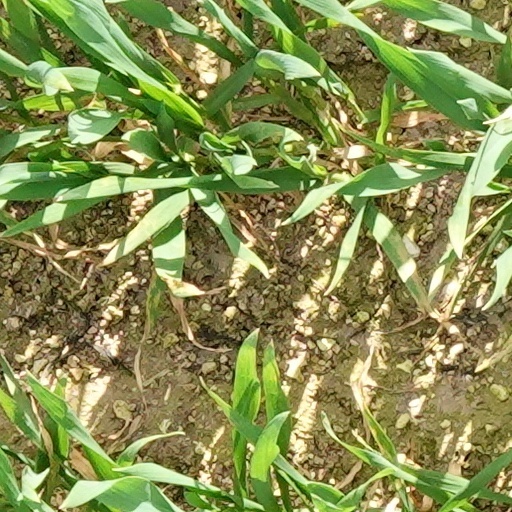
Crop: wheat